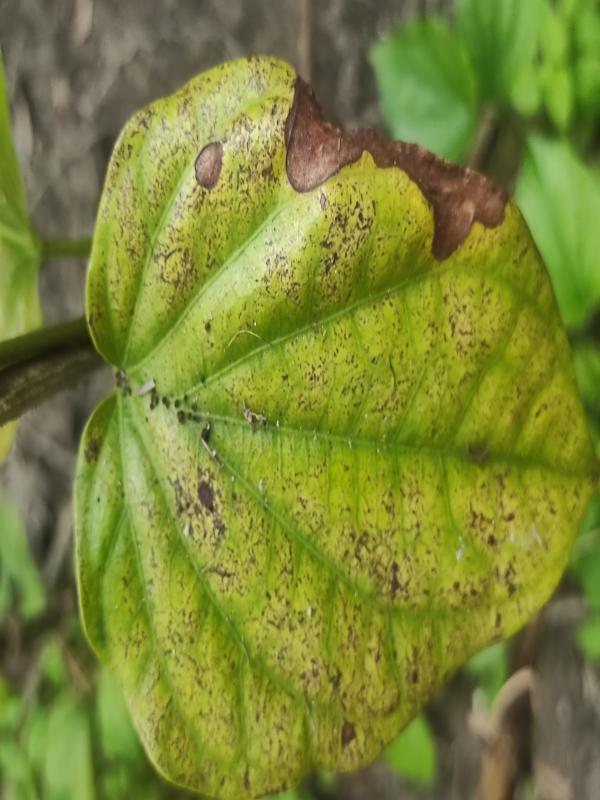
Label: Fungal_Brown_Spot_Disease